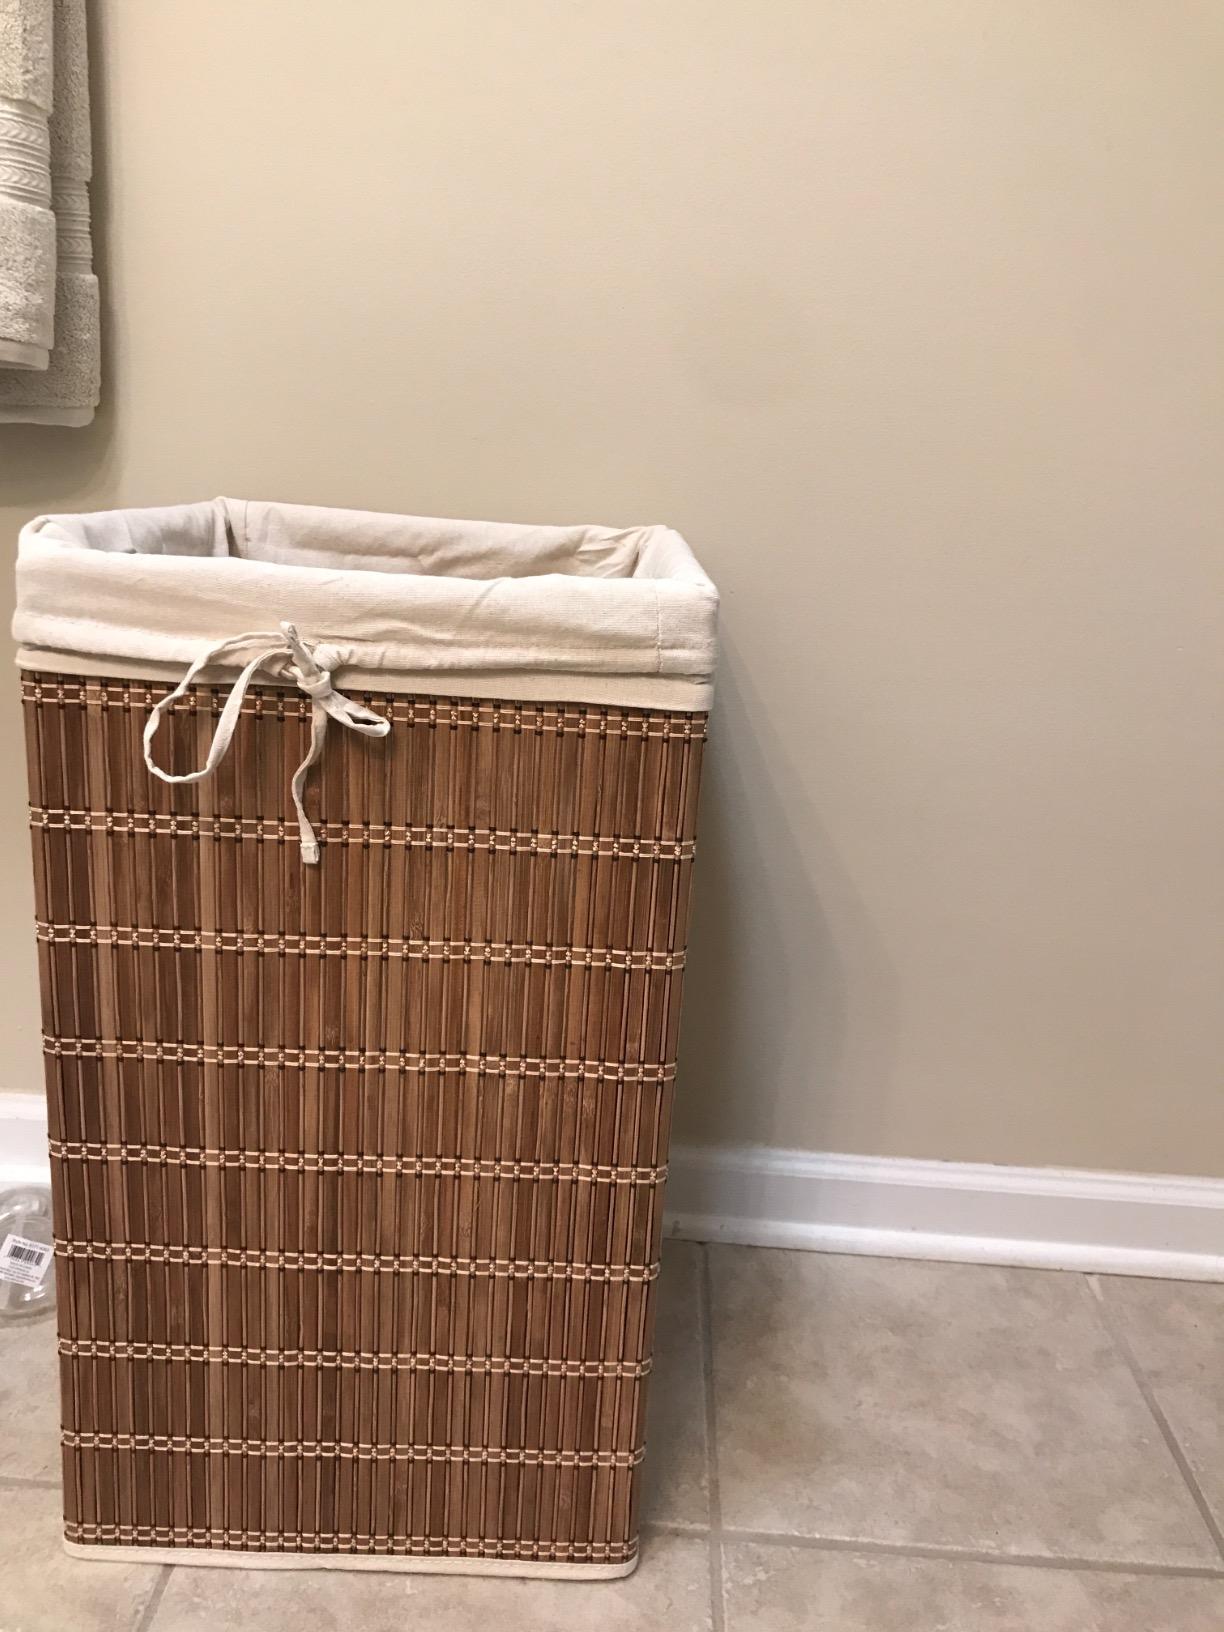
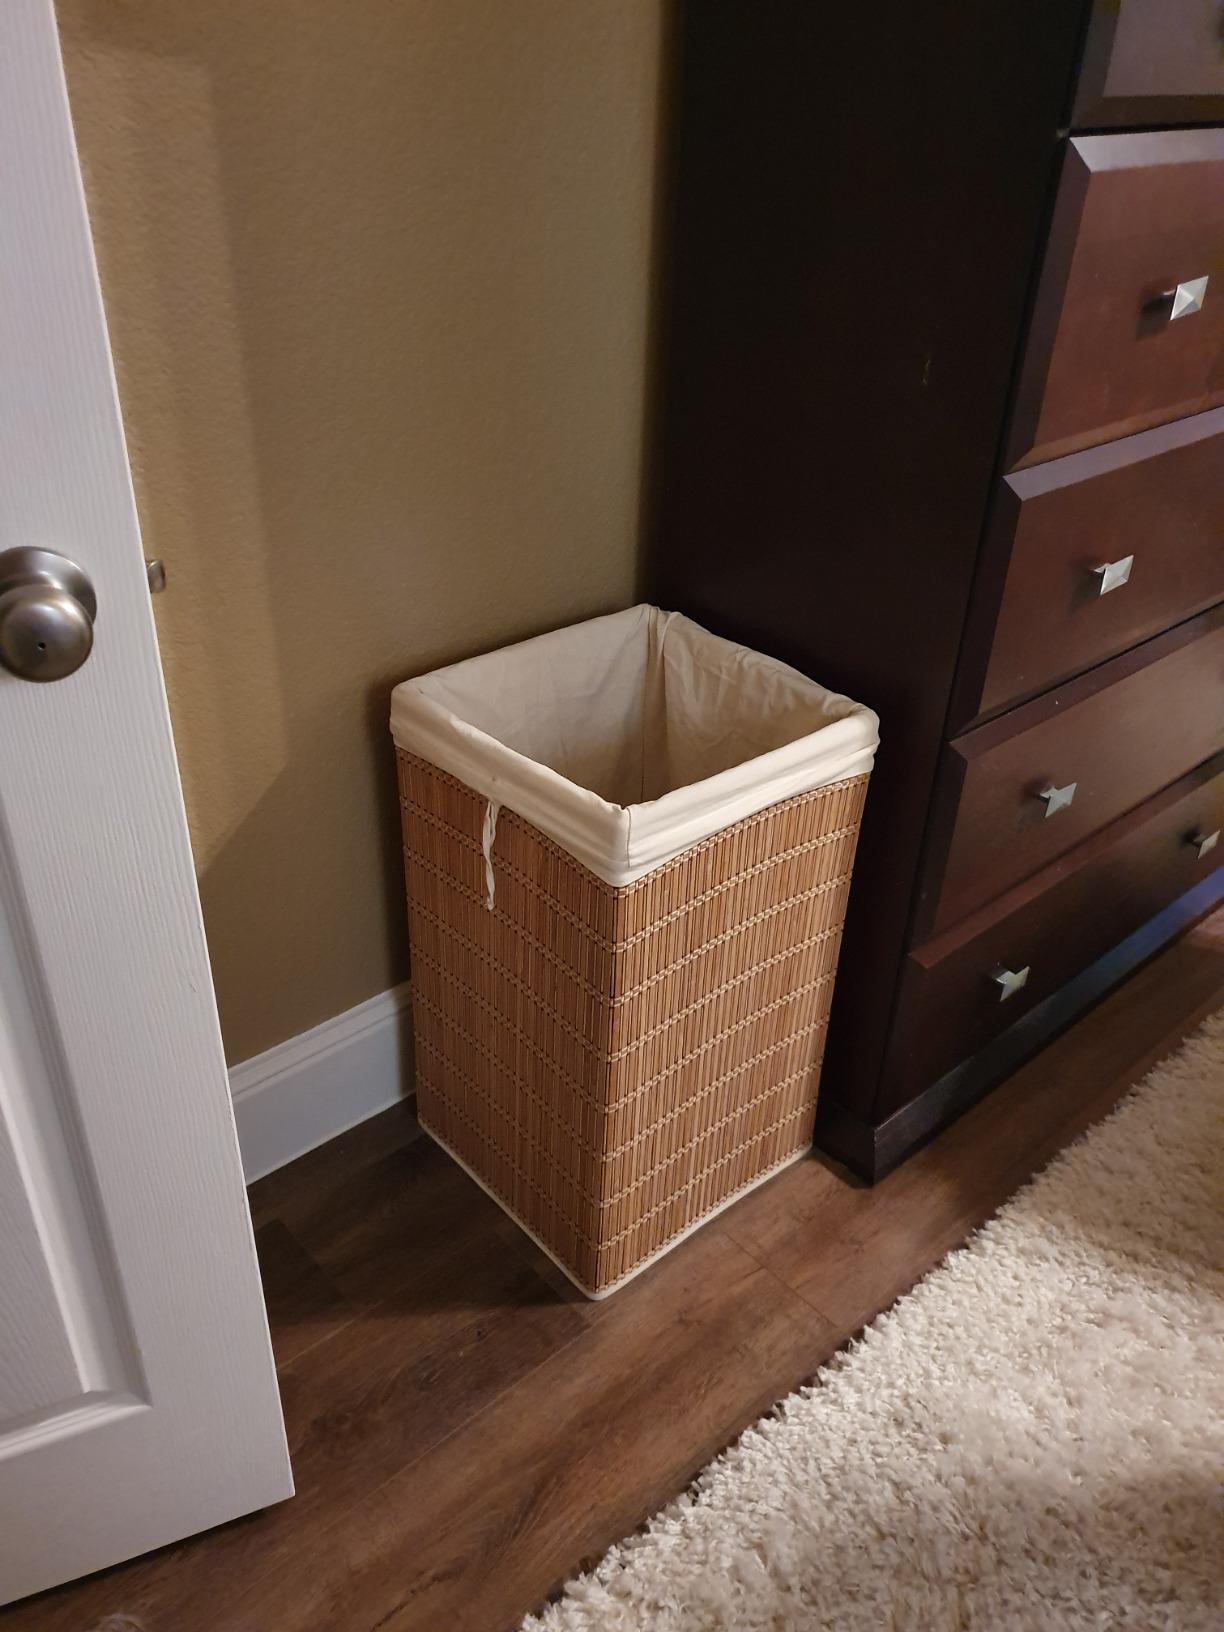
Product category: items_hamper
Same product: yes